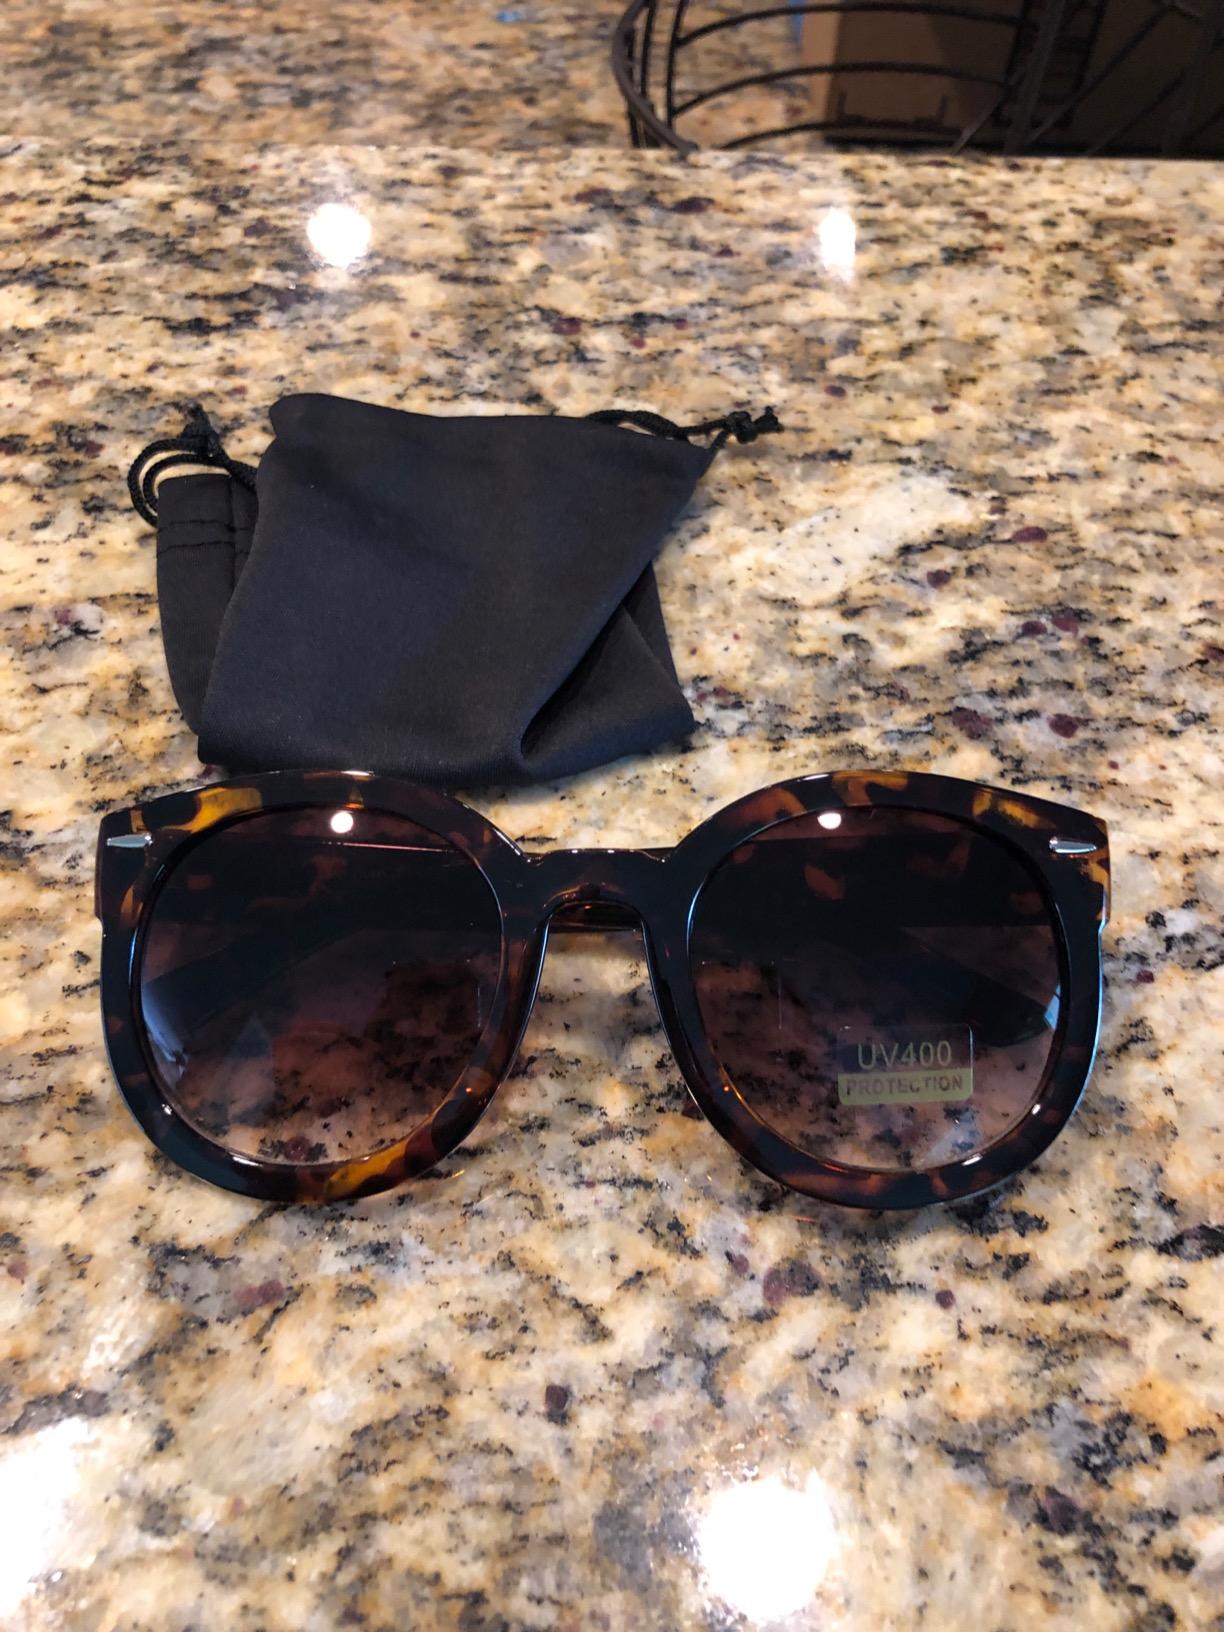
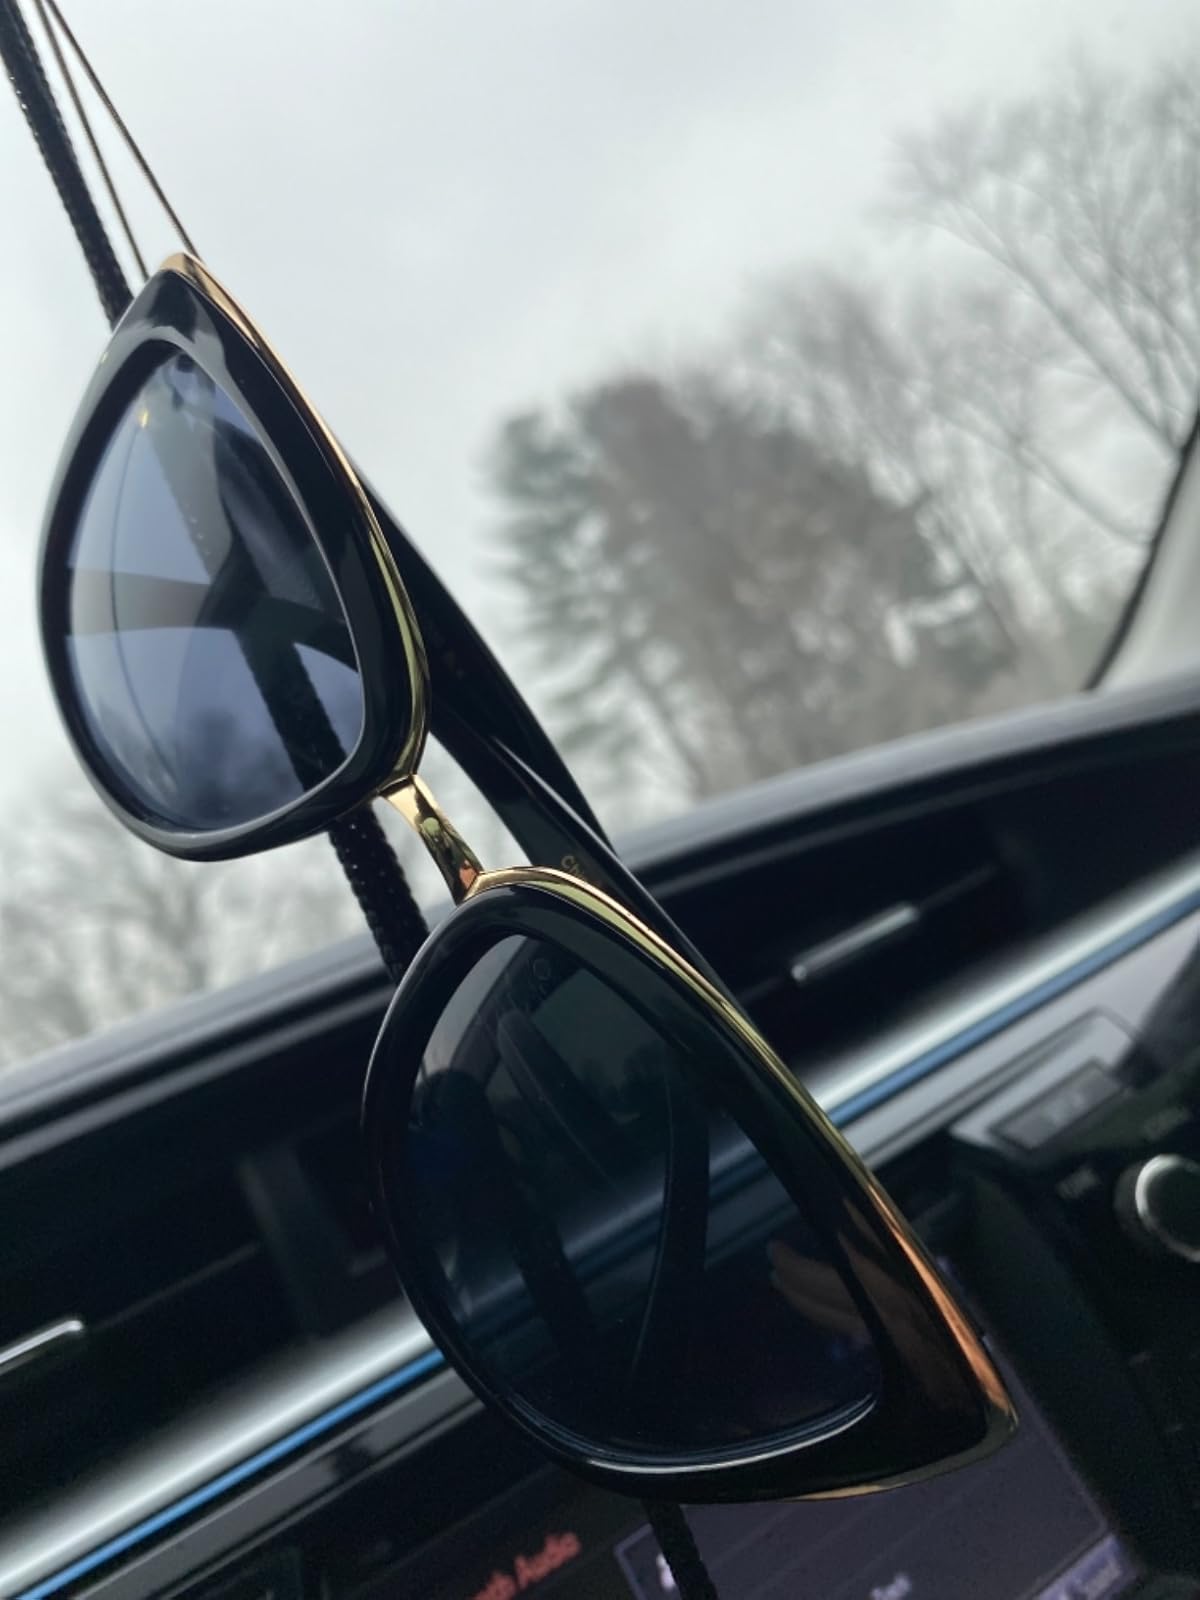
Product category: accessories_sunglasses
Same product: no